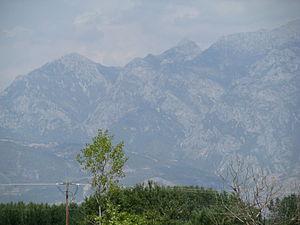
Kožuf est une montagne située dans le Sud de la Macédoine du Nord, en partie sur le territoire grec. Il s'agit de la première barrière naturelle macédonienne soumise aux influences maritimes de la mer Méditerranée et de la mer Égée. Il culmine au pic Zelenbreg à 2 172 mètres d'altitude.